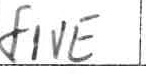
Label: five